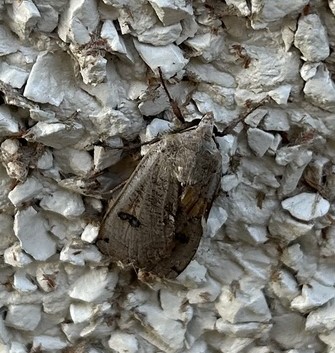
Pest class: cutworms